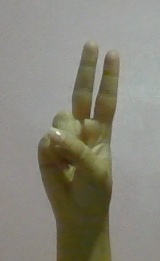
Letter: taa